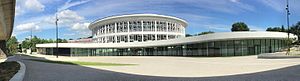
Universitet Lille I
Bibliotek.
Universitet Lille I ligger i byen Villeneuve d'Ascq i den Fransk departement Nord og regnes for at være blandt verdens førende tekniske universiteter.